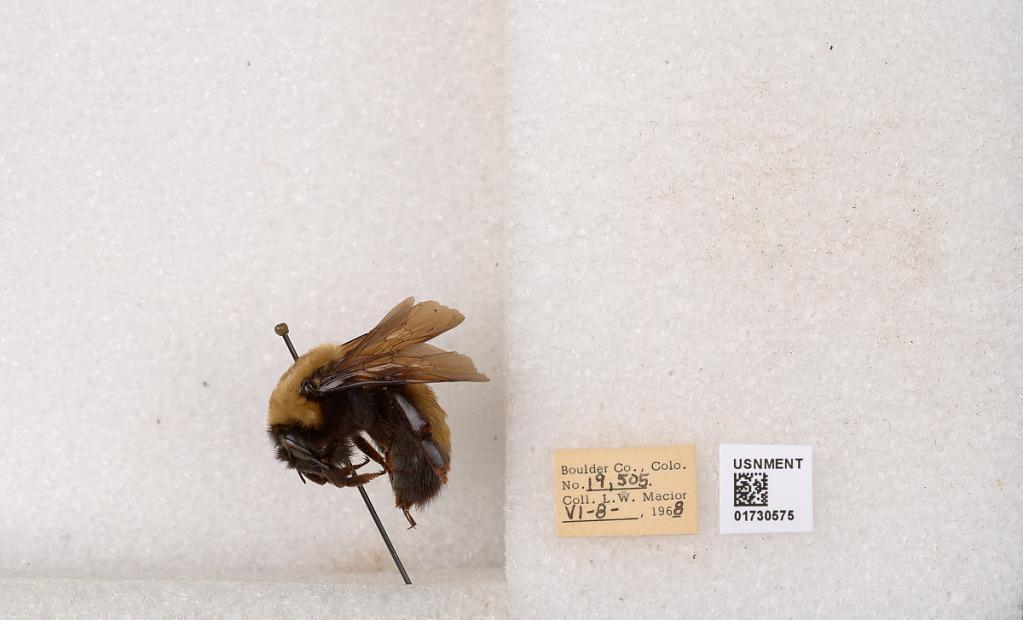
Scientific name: Bombus (Bombus) nevadensis Cresson
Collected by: L. Macior
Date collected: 1968-6-8
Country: United States
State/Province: Colorado
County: Boulder
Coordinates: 40.0925, -105.358